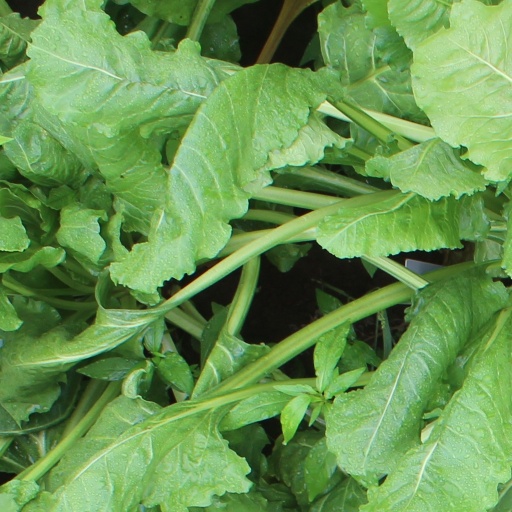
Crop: sugar beet